Monetary Policy Council

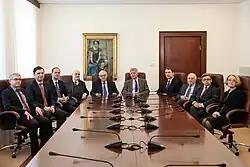
Members of the MPC, 2016

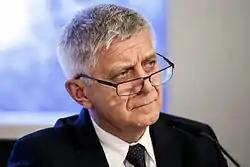
Prof. Marek Belka, previous Chairman of the MPC

The Monetary Policy Council, Polish: Rada Polityki Pieniężnej (RPP), is a body of Narodowy Bank Polski, the central bank of Poland.